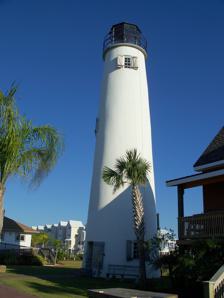
Building: Cape St. George Light
Country: Unknown
Year built: 1852
Lighthouse in Florida, US This article is about a lighthouse in Florida. For the California lighthouse, see St. George Reef Light . For the Australia lighthouse, see Cape St George Lighthouse . Lighthouse Cape St. George Light Cape St. George Lighthouse (2010) Location St. George Island Florida United States Coordinates 29°35′15.2″N 85°02′49.32″W / 29.587556°N 85.0470333°W / 29.587556; -85.0470333 Tower Constructed 1833 (first) 1848 (second) 1852 (third) Foundation stone basement Construction brick tower Automated 1949 Height 70 feet (21 m) (current) 72 feet (22 m) (as of 1932) Shape tapered cylindrical tower with balcony and lantern Markings white tower, black lantern Operator St. George Lighthouse Association Heritage National Register of Historic Places listed place Light First lit 2009 (rebuilt and relocated) Deactivated 1994–2009 Focal height 76 feet (23 m) Lens Third order Fresnel lens Characteristic Fl W 6s Cape St. George Light U.S. National Register of Historic Places Location S point of Little St. George Island, Little St. George Island, Florida Area less than one acre Built 1852 NRHP reference No. 74000625 Added to NRHP September 10, 1974 The Cape St. George Light is a 72-foot (22 m) high brick lighthouse which had originally stood for 153 years on St. George Island , Florida , until toppling into the Gulf of Mexico October 22, 2005.  The pieces of the lighthouse were retrieved, and in April 2008, the light's restoration was completed. History The first lighthouse on St. George Island was erected in 1833 near the island's western tip. It marked the narrow entrance to Apalachicola Bay at West Pass between St. George Island and St. Vincent Island. At the time, Apalachicola was an important cotton port. The tower was 65 feet (20 m) tall, and held 13 lamps with 15-inch (380 mm) reflectors (although the captain of a revenue cutter reported in 1834 that the tower was 75 feet (23 m) tall and had 11 lamps). Due to the sharp convex bend of St. George Island's southern coast at Cape St. George, southeast of the light, ships approaching from the eastern Gulf could not easily see it. In 1847 Congress appropriated $8,000 for a new lighthouse on the cape, 2 miles (3.2 km) southeast of the original site. Materials from the old tower were used in the construction of the new tower in 1847–48. It was built on a foundation of bricks just 18 inches (460 mm) deep. A hurricane in the fall of 1850 undermined it, and the fourth hurricane of the 1851 Atlantic hurricane season toppled the tower in August of that year. The nearby lighthouses at Cape San Blas and Dog Island were destroyed by the same hurricane, and Apalachicola was heavily damaged. The Cape St. George lighthouse was rebuilt in 1851–52, 250 yards (230 m) inland from its previous site; construction was hastened by the salvage and re-use of two thirds of the bricks of the ruined tower. This third lighthouse on St. George Island was erected on a foundation of pine pilings driven deep into the sand, with walls of hydraulic cement 4 feet (1.2 m) thick at the bottom and tapering to 2 feet (0.61 m) at the top. It was lit with a third-order Fresnel lens that was visible (given its elevation above sea level) to a shipboard observer up to 15 nautical miles (28 km; 17 mi) out to sea. As with other lights that came under Confederate control during the Civil War , the lens and other components of the Cape St. George Light were protectively removed, first to Apalachicola, then further inland. Union naval forces captured Apalachicola in April 1862, but the light remained dark. The lens was found at the end of the war and reinstalled. The lens had been damaged, resulting in a "dark angle", and was replaced in 1899. A tropical storm damaged the tower and the other buildings in 1878. The power source was converted to mineral oil in 1882, and to incandescent oil vapor in 1913. The light was automated in 1949. In 1994 the Coast Guard removed the light from the lantern room and decommissioned the lighthouse. In 1995 Hurricane Opal washed away much of the sand around the tower, shifted it partially off its pilings and rotated it, leaving it leaning about 10° from vertical. In 1998 the tower was further damaged by Hurricane Georges . Supporters raised $50,000 locally and $160,000 from the state to correct the tilt. The tower was righted and a new foundation built under it in 2002. However, the base was still exposed to surf, and the new foundation began deteriorating. The tower collapsed on October 22, 2005. Reconstruction Island volunteers formed the St. George Light Association to reconstruct the lighthouse on a more protected site. A salvage company retrieved 24,000 of the structure's 160,000 bricks from the water, and volunteers cleaned them. The Association won grants of $525,000 from federal and state sources, and rebuilt the lighthouse in a county park in the middle of St. George Island. 29°39′47″N 84°51′46″W / 29.663060°N 84.862702°W / 29.663060; -84.862702 Local contractors provided construction services at reduced rates. The salvaged bricks were used in the interior lining of the conical tower. In April 2008, the restored lantern room was placed on top. The completed reconstruction was opened to the public on November 29. Head keepers John W. Smith (1834) Allen Smith (1834–1835) John Garrison (1835) Willis Nichols (1835–1841) Saunders J. Nichols (1841) Samuel Parker (1841–1842) David Adkins (1842–1846) William McKeon (1846–1848) Francis Lee (1848–1849) William H. Taylor (1849–1850) William Austin (1850–1854) Braddock Williams (1854–1861) James Reilly (1866–1867) Joseph Lucroft (1867–1868) Braddock Williams (1868–1874) Arad L. Williams (1874–1875) James A. Williams (1875–1893) Edward G. Porter (1893–1913) John F. Reese (1913–1917) David D. Silva (1917–1921) Walter A. Roberts, Jr. (1921) Clairmon Brooks (1921–1925) David D. Silva (1925–1932) Walter Andrew Roberts, Jr. (1932–1938) Thorton K. Cooper (1938–1939) Sullivan R. White (1939–1946) Gallery First (1833) lighthouse on St. George Island, between West Pass and Cape St. George (U.S. Coast Guard Archive) The Cape St. George Lighthouse (from US Coast Guard archives) The reconstructed lighthouse, nearing completion See also Florida portal Engineering portal List of lighthouses in Florida List of lighthouses in the United States Notes